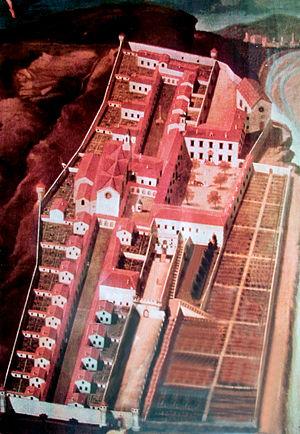
Plan de Chartreuse de Bonpas, avant la destruction de l'église
La chartreuse de Bonpas est un monument historique classé datant du XIIᵉ siècle, située dans la commune de Caumont-sur-Durance en Vaucluse, au bord de la Durance.